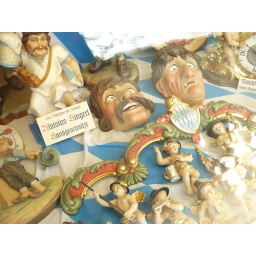
wooden figures and masks in a shop window - eek!